Gross Lengden

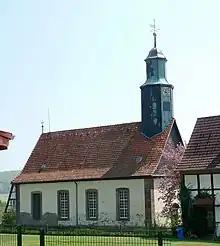
Village church

Gross Lengden is a village in the Gleichen in the Göttingen district of Lower Saxony, Germany, about ten kilometers east of Göttingen. It had 1,040 inhabitants as of 2005. The village lies at the foot of the hills leading to the Mackenröder Spitze.